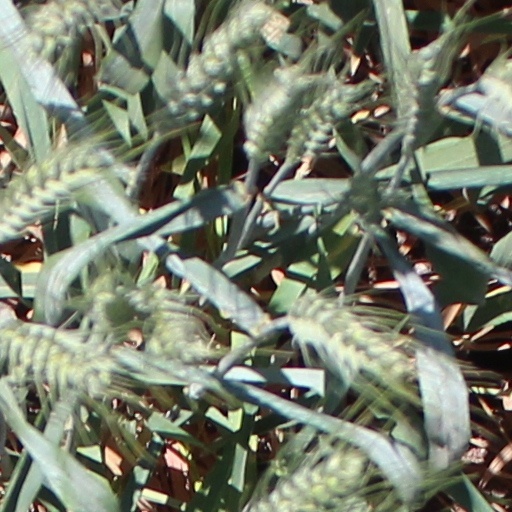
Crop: wheat